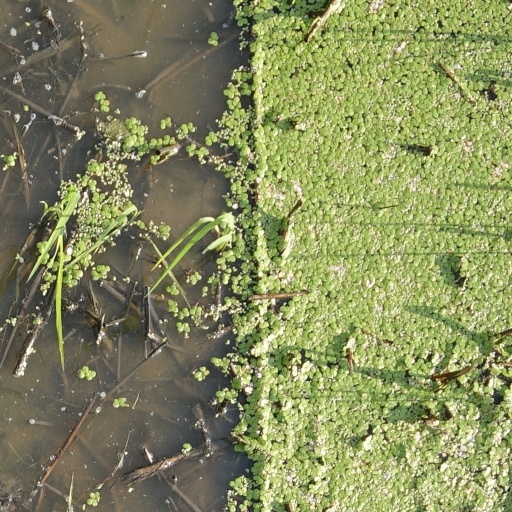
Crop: rice